George Borrello

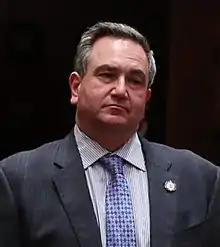
Borrello in 2020

George M. Borrello (born May 27, 1967) is an American businessman and politician. He is currently a New York State Senator representing District 57 since 2019. Previously, he served as County Executive for Chautauqua County, New York from 2018 to 2019. He first entered politics when he served as a Chautauqua County Legislator from 2010 to 2017. In 2019, he ran for New York State Senate for District 57 against Austin Morgan to fill the vacancy left by the resignation of Catharine Young. On November 5, 2019, he defeated Morgan with 67.29% of the vote. On November 26, 2019, he took office as State Senator.